Hôtel de Bernuy

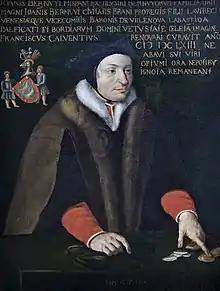
Portrait of Jean de Bernuy

The facade of Hôtel de Bernuy was built between 1503 and 1504, so was the gothic brick courtyard and its tower. The Renaissance stone courtyard was constructed from 1530 to 1536. The owner was a rich woad merchant, Jean de Bernuy, a Spanish Jew who had fled the inquisition and was credit-worthy enough to be the main guarantor of the ransomed King Francis I of France after his capture at the Battle of Pavia by Charles V of Spain.